Fest Cotton

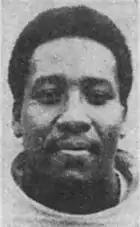
Cotton c. 1971

Festus James Cotton (October 18, 1949 - July 12, 2012) was an American football defensive tackle.